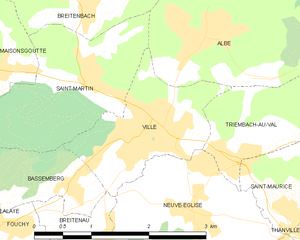
Carte des communes françaises